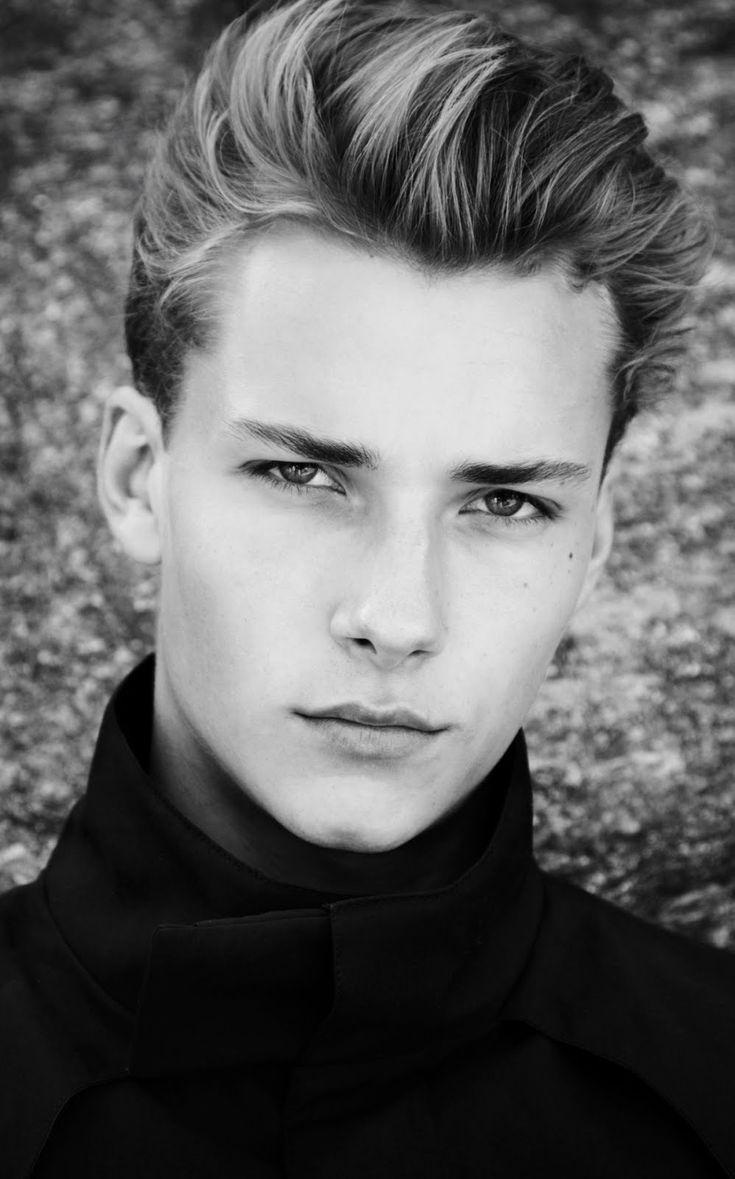
Gender: men